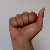
The image shows a hand gesture representing the letter 'A' in Indian Sign Language.